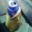
Label: can